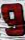
Number: 9